Samuel Bronston

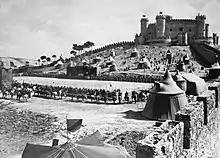
In a walled enclosure, there are several tents and an empty rectangle surrounded by tens of mounted knights. A castle rises in the background.

According to the "El Cid" film souvenir program, written by Harold Lamb, Bronston first contemplated "El Cid" (1961) as a potential film project in 1958. The film tells a fictionalized account of Rodrigo Díaz de Vivar, a Castilian knight, whom the Moors called "El Cid"—which translates to the Lord—from the Arabic term "El Seid." Alone in his convictions, the Cid finds himself a battle of feudal rivalries while the kingdom of Spain faces an invasion from the Moors, led by Ben Yusuf.